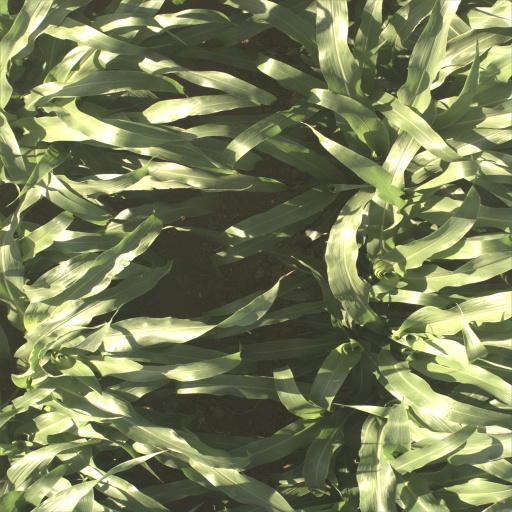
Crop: sorghum